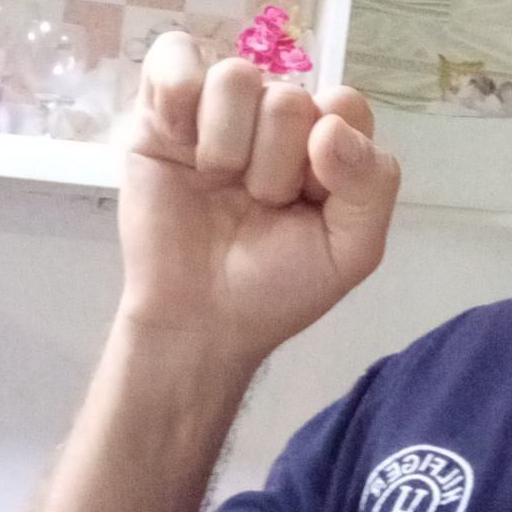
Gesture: fist